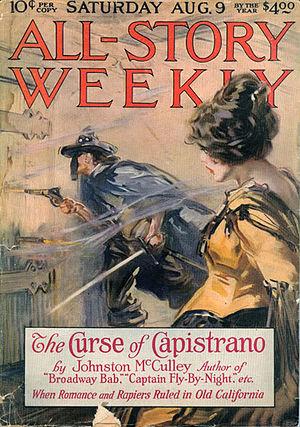
Le Fléau de Capistrano est le titre du roman mettant en scène la première apparition du personnage de Zorro, imaginé par l'auteur américain Johnston McCulley. Ce court roman est paru en feuilleton dans les pages du pulp All-Story Weekly en 1919. Parue en cinq épisodes, sous le titre The Curse of Capistrano, l'histoire gagne les écrans l'année suivante avec le film Le Signe de Zorro. Devant l'immense succès du film, All-Story Weekly publie l'histoire en un roman titré The Mark of Zorro. Publié pour la première fois en 1924, le livre est devenu un best-seller vendu à 50 millions d'exemplaires.
Zorro est un personnage de fiction créé en 1919 par Johnston McCulley : c'est un justicier masqué vêtu de noir qui combat l'injustice dans la ville de Los Angeles, en Californie espagnole au sein de la Nouvelle-Espagne, à l'époque où Monterey en était la capitale. Son costume entièrement noir comprend une cape, un chapeau connu sous le nom de sombrero cordobés, et un masque domino qui couvre la partie supérieure de son visage. Ce personnage a inspiré des romans, des bandes dessinées, des films, des séries télévisées, des dessins animés, des jeux et d'autres héros masqués tels que Batman chez DC Comics ou El Aguila chez Marvel Comic.